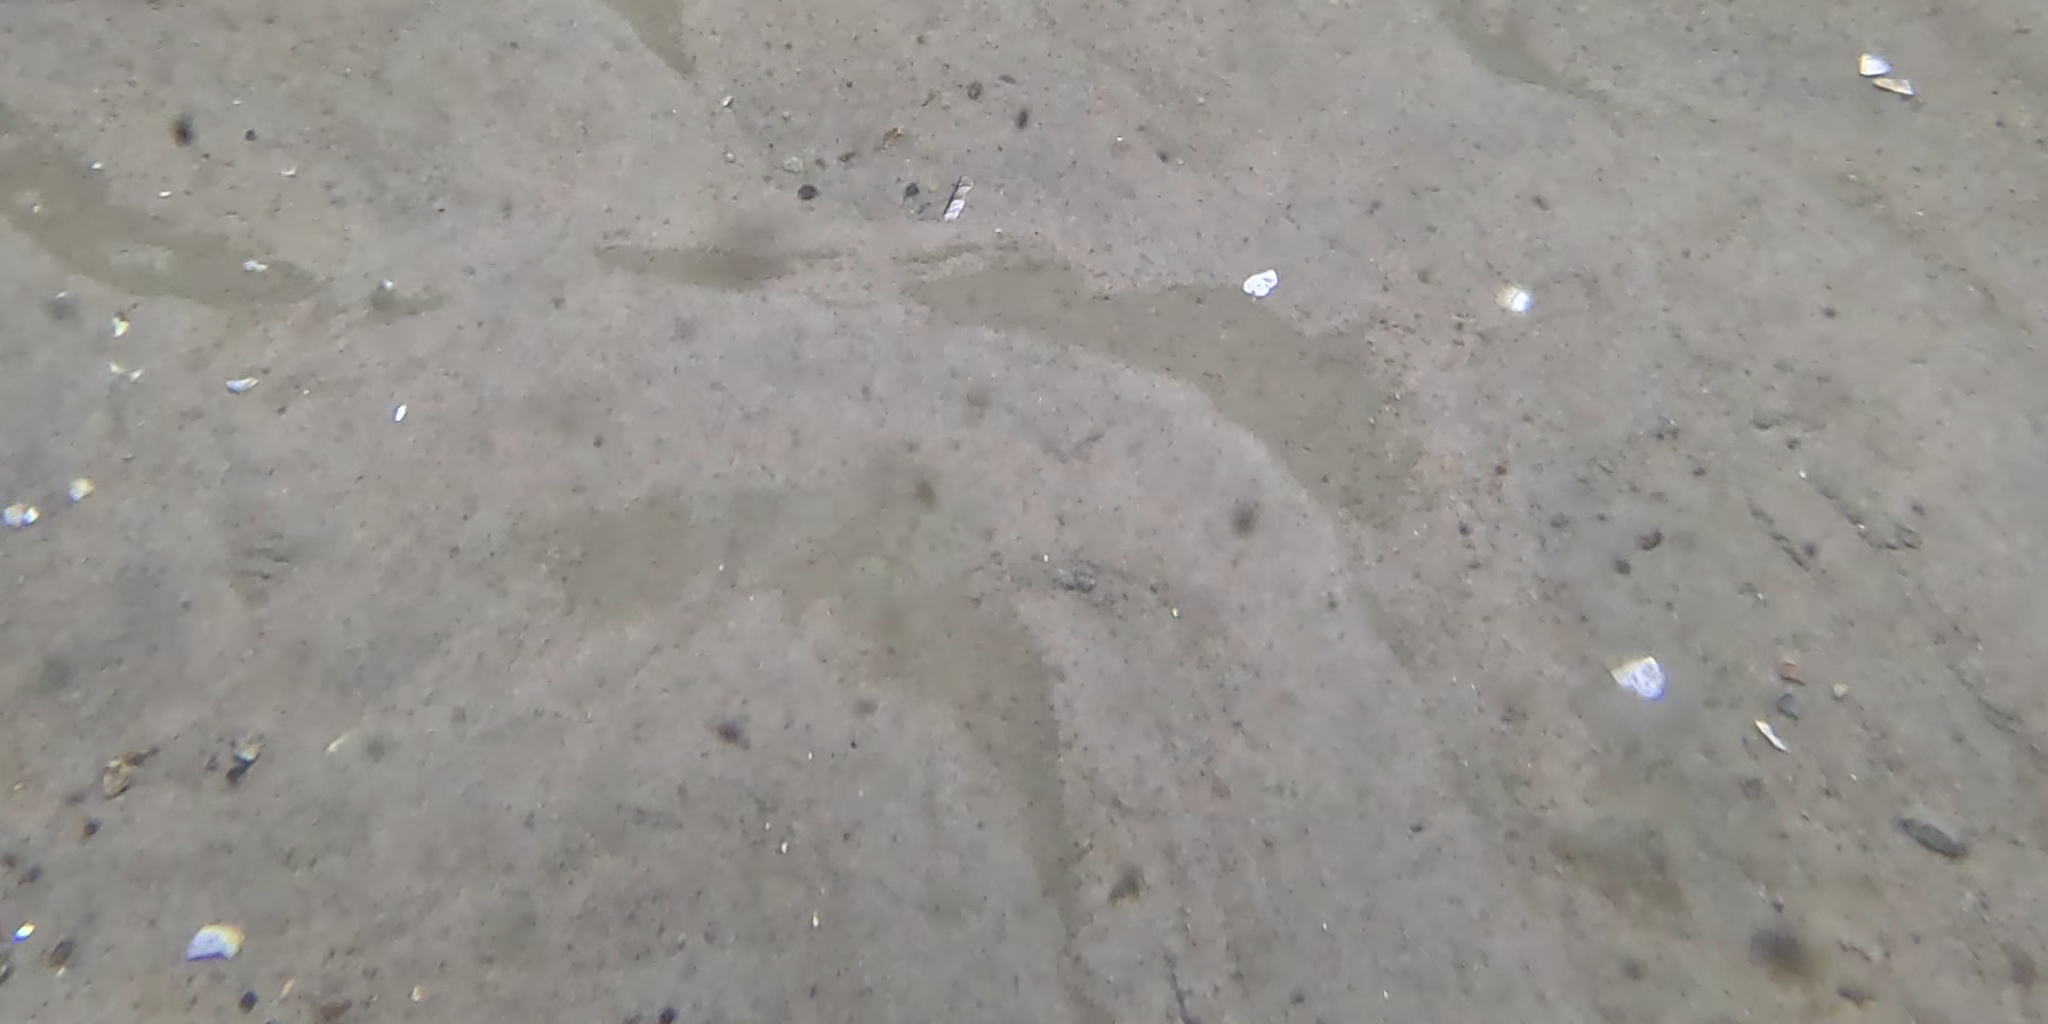
Seabed habitat: sand